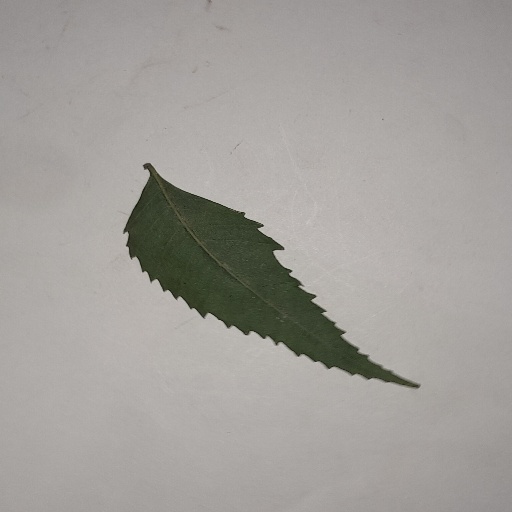
Species: Neem
Leaf condition: Healthy Leaf